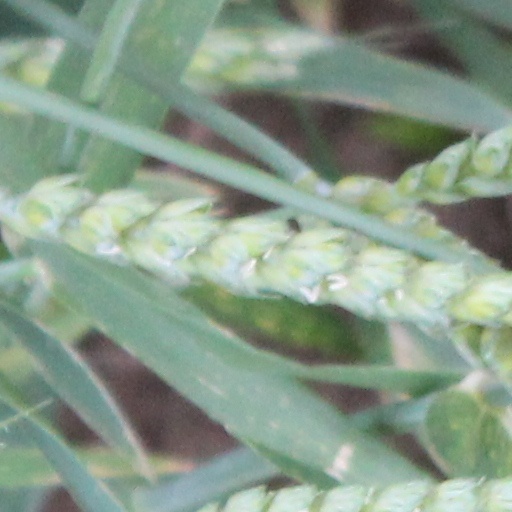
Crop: wheat